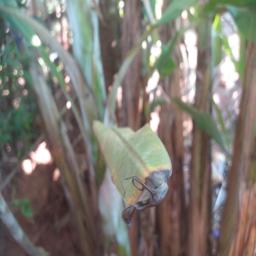
Label: MALBHOG LEAF